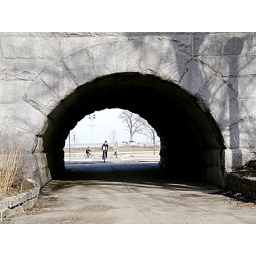
The stone bridge underneath the Grant Monument, Lincoln Park.